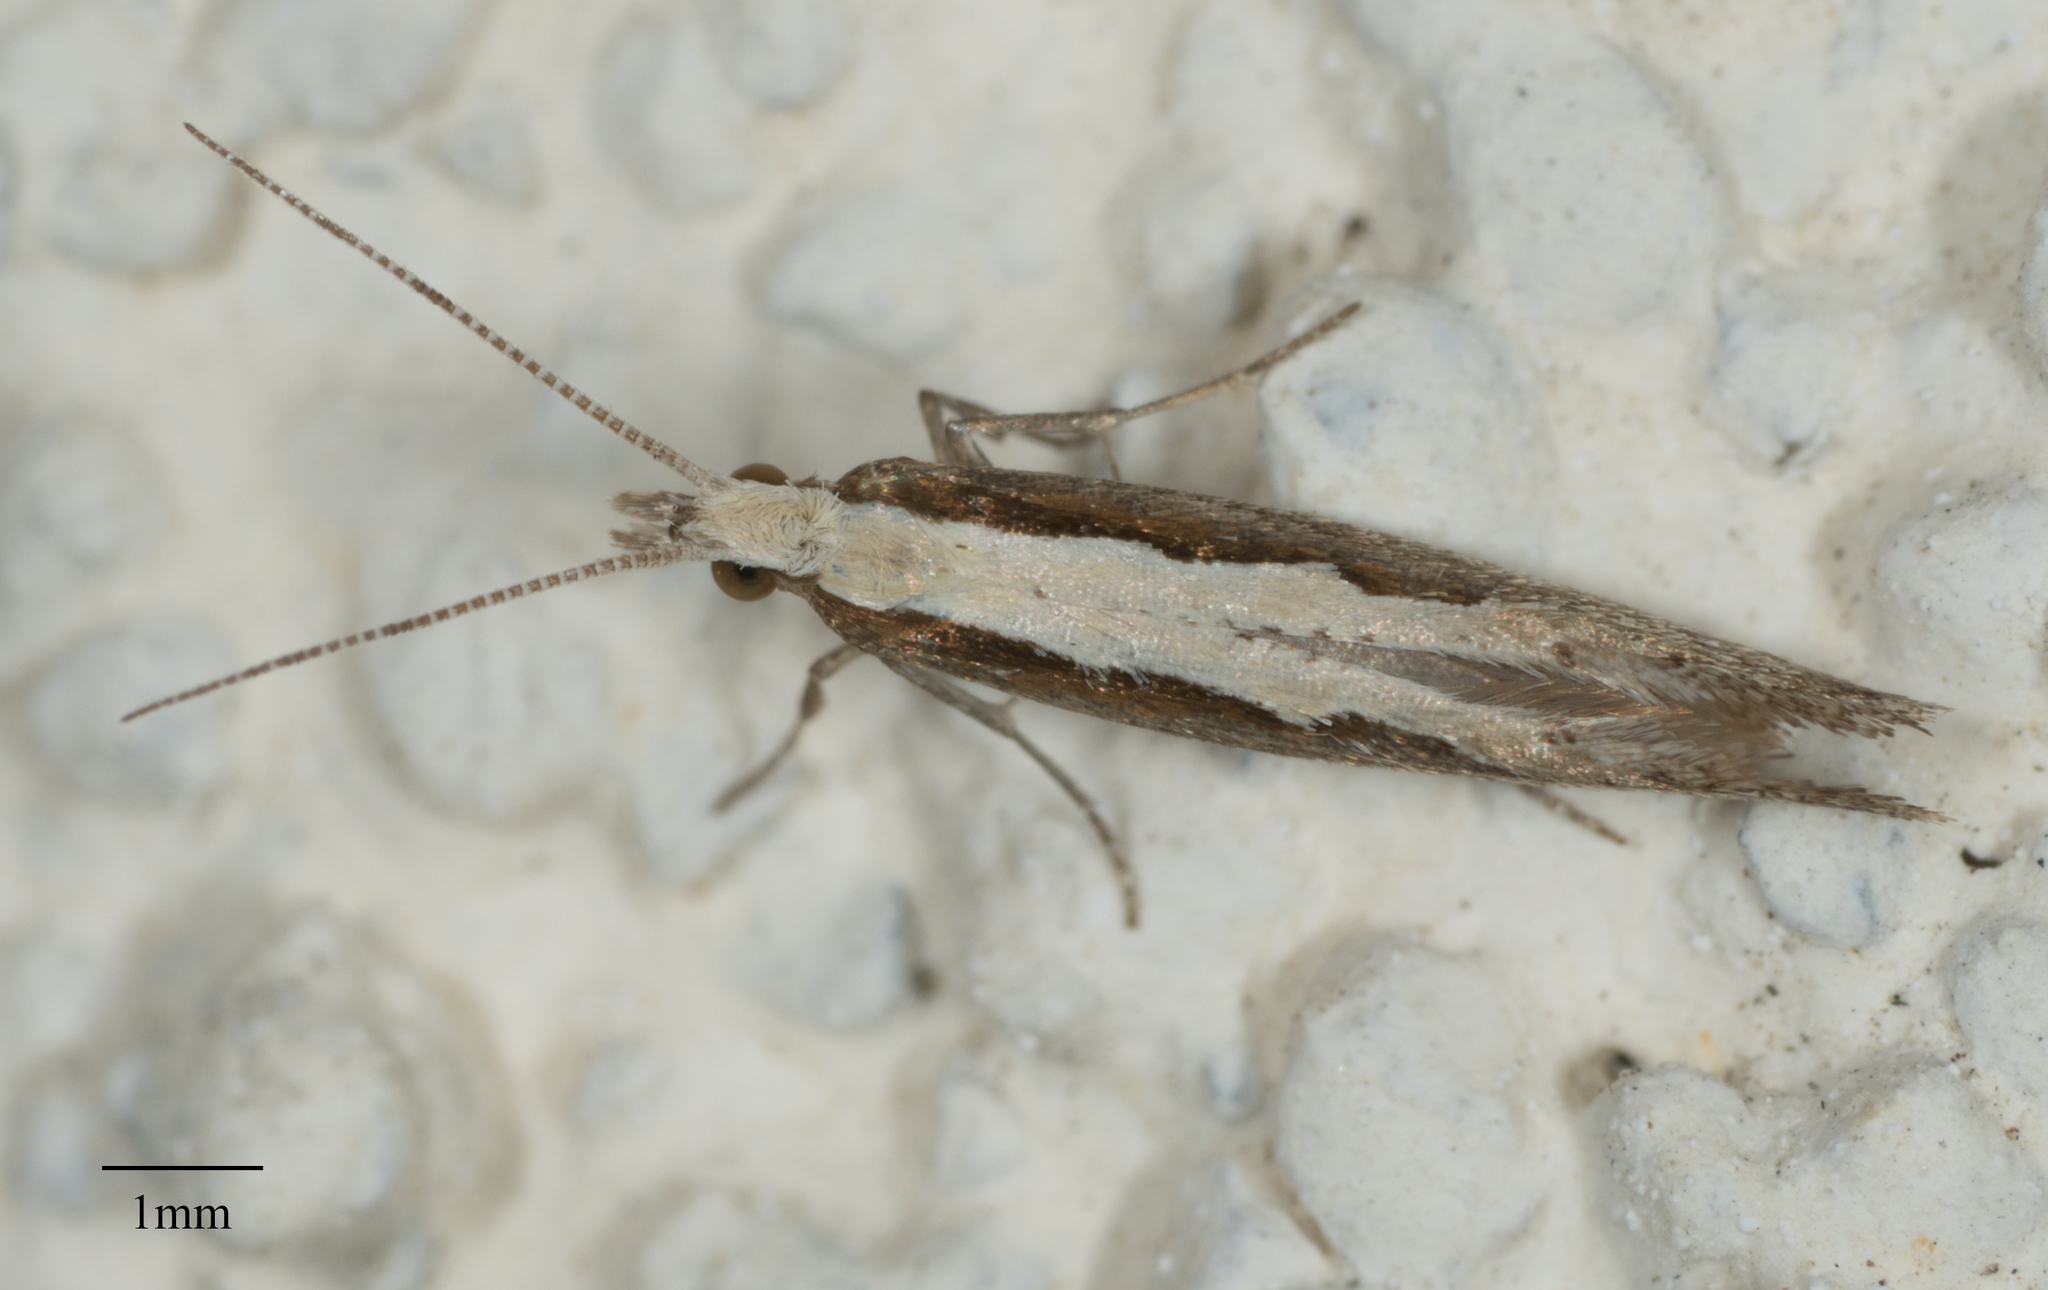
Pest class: diamondback_moth